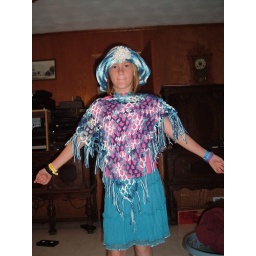
Girl's crocheted poncho and floppy brimmed hat in blue varigated yarn can be made in adult sizes also